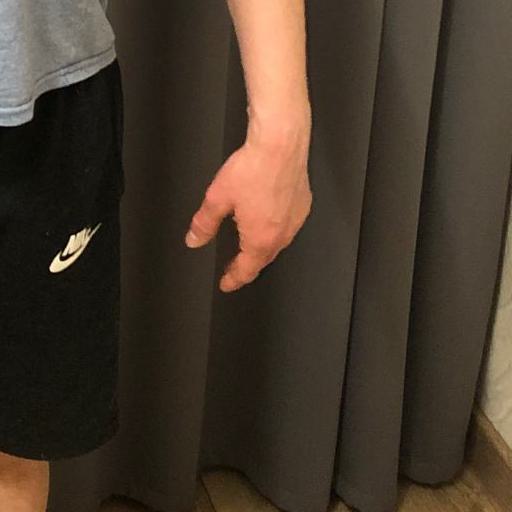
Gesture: no_gesture